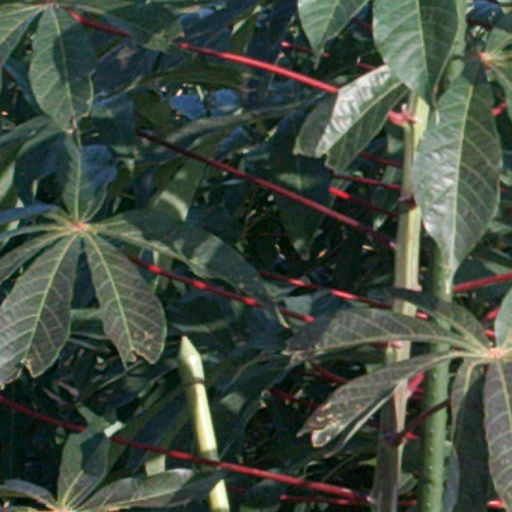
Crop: cassava